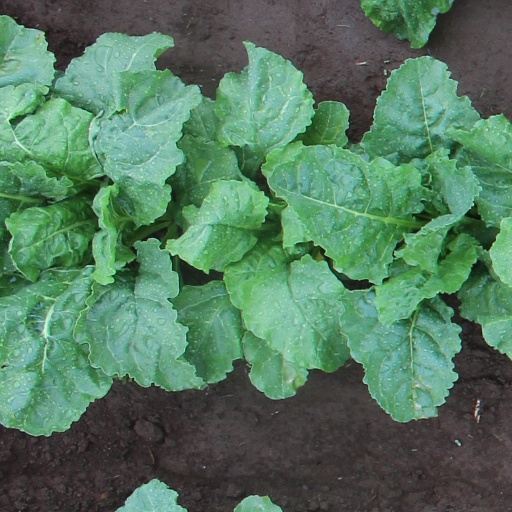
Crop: sugar beet